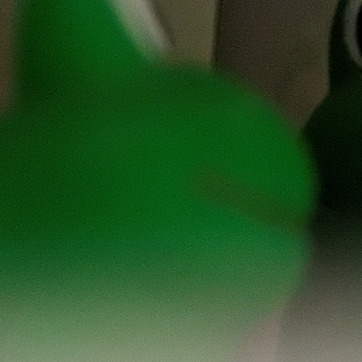
Material: plastic